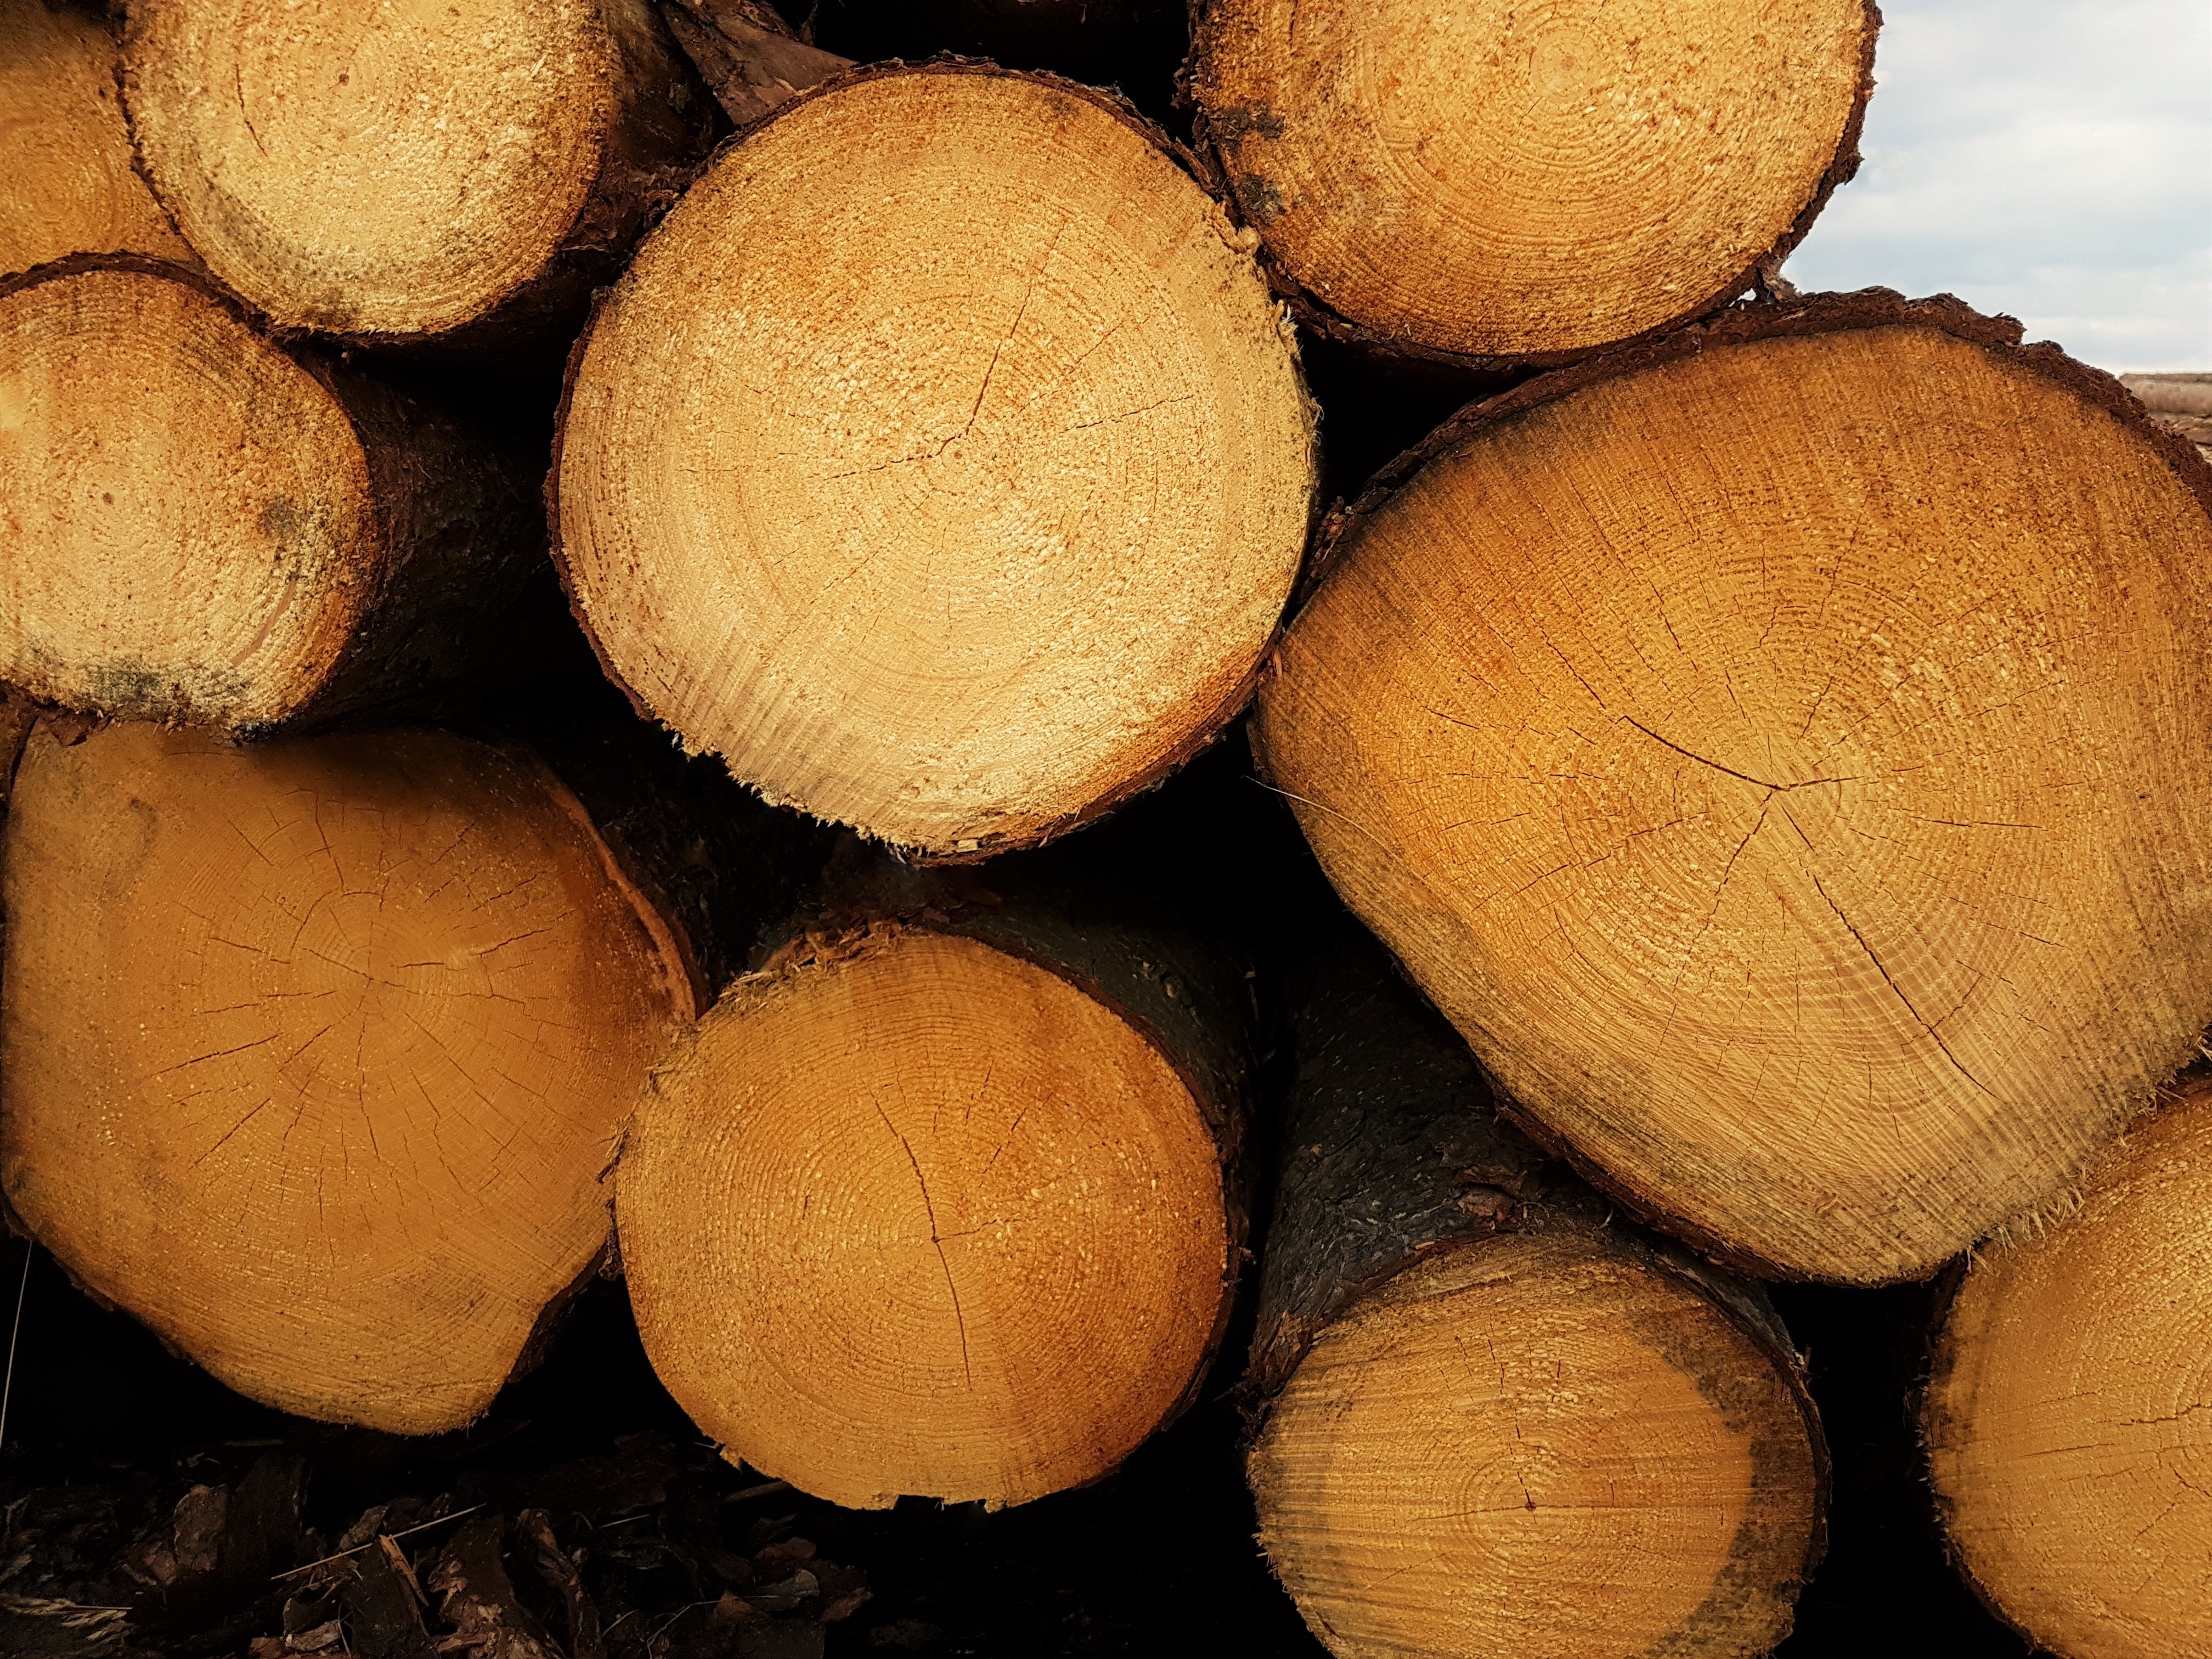
tree, wood, food, produce, baking, storage, close up, coconut, spruce, holzstapel, strains, grass family